England in the Middle Ages

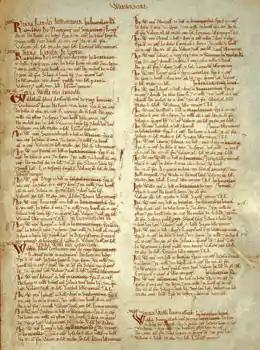
A page of "Domesday Book" for Warwickshire; a key source for historians

In the century after the collapse of the Romano-British economy, very few substantial buildings were constructed and many villas and towns were abandoned. New long- and round-houses were constructed in some settlements, while in others timber buildings were built imitating the older Roman styles. The Germanic immigrants constructed small rectangular buildings from wood, and occasionally grander halls. However, the conversion to Christianity in the 6th and 7th centuries reintroduced Italian and French masons, and these craftsmen built stone churches, low in height, following a narrow, rectangular plan, plastered inside and fitted with glass and colourful vestments. This Romanesque style developed throughout the period, featuring characteristic circular arches. By the 10th and 11th centuries, much larger churches and monastery buildings were being built, featuring square and circular towers after the contemporary European fashion. The palaces constructed for the nobility centred on great timber halls, while manor houses began to appear in rural areas.